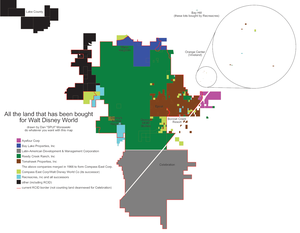
La Walt Disney World Company, ainsi que la Walt Disney Travel Company, la Walt Disney World Hospitality and Recreation Corporation et le Reedy Creek Improvement District, possèdent et gèrent le terrain du Walt Disney World Resort.
Walt Disney World Resort en Floride est le plus grand complexe de loisirs de Walt Disney Parks and Resorts filiale de la Walt Disney Company. Il est situé à environ 30 kilomètres au sud-ouest d'Orlando, ville qui accueille depuis de nombreux parcs d'attractions concurrents tel que Universal Orlando Resort et SeaWorld. Le complexe de Disney regroupe plusieurs parcs de loisirs, de nombreux hôtels et tous les services associés. C'est une vraie ville fondée sur le tourisme et façonnée par ce que Walt Disney puis l'entreprise Disney ont appelé la magie Disney.
La Walt Disney World Hospitality and Recreation Corporation, ainsi que la Walt Disney Travel Company, la Walt Disney World Company et le Reedy Creek Improvement District, possèdent et gèrent le terrain du Walt Disney World Resort.
Celebration est une ville privée américaine, située dans le centre de l'État de Floride, à quelques kilomètres d'Orlando. Elle a la particularité d'avoir été créée, développée et d'être administrée par la Walt Disney Company. Depuis 2002 et surtout 2004, Disney se désengage en partie de Celebration et ne semble plus être lié à Celebration qu'historiquement.